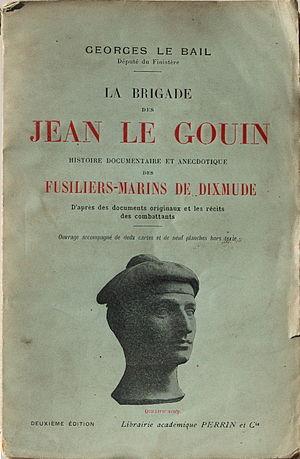
Nieuport durant les combats de la première guerre mondiale
Georges-Auguste Le Bail, né le 15 juin 1857 et mort le 3 février 1937 à Quimper, est un homme politique français d'orientation républicaine et radicale, maire de Plozévet, député puis sénateur du Finistère.